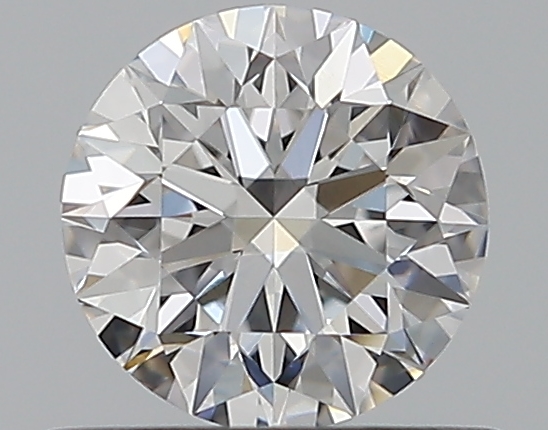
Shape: round
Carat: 0.5
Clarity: VVS2
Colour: E
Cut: EX
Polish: EX
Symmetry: EX
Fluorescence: N
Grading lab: GIA
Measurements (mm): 5.07 x 5.08 x 3.18